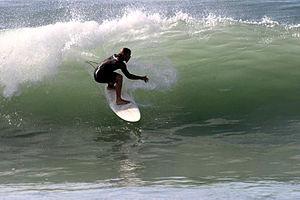
La Palmyre est un spot de surf situé à la limite des communes des Mathes et de La Tremblade, en Charente-Maritime. Également baptisé La Coubre, il est localisé au nord du quartier de La Palmyre, à une quinzaine de kilomètres de la ville de Royan.
La Tremblade est une commune du Sud-Ouest de la France, située dans le département de la Charente-Maritime en région Nouvelle-Aquitaine. Ses habitants sont appelés les Trembladais et les Trembladaises.
La Palmyre est un quartier résidentiel et touristique dépendant de la commune des Mathes, dans la partie occidentale de la presqu'île d'Arvert, en Charente-Maritime. Les habitants de La Palmyre sont appelés les Palmyriens et les Palmyriennes.